Wilhelm II

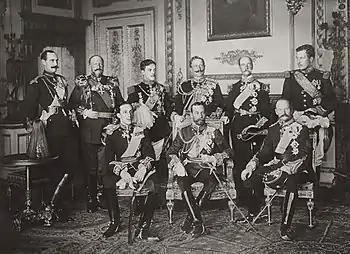
The Nine Sovereigns at Windsor for the funeral of King Edward VII, photographed on 20 May 1910. Standing, from left to right: King Haakon VII of Norway, Tsar Ferdinand I of Bulgaria, King Manuel II of Portugal, Kaiser Wilhelm II of Germany, kings George I of Greece and Albert I of Belgium. Seated, from left to right: kings Alfonso XIII of Spain, George V of the United Kingdom and Frederick VIII of Denmark.

In contrast, historian Modris Eksteins has argued that Bismarck's dismissal was actually "long overdue". According to Eksteins, the Iron Chancellor, in his need for a scapegoat, had demonized Classical Liberals in the 1860s, Roman Catholics in the 1870s, and Socialists in the 1880s with the highly successful and often repeated refrain, "The Reich is in danger." Therefore, in order to divide and rule, Bismarck ultimately left the German people even more divided in 1890 than they had ever been before 1871.